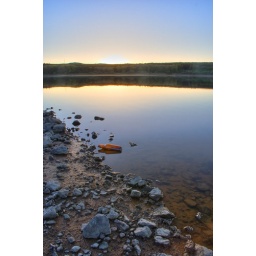
A brown bottle rests on the shore of the Upper Dam above Carickfergus at sunset.